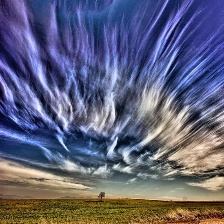
Cloud type: Cirrus